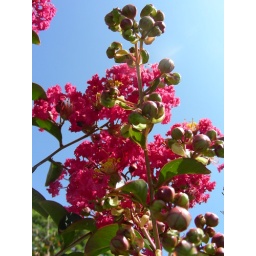
The tree is still in front of my house between the street &amp;amp; sidewalk. 2007 Nene's flower.